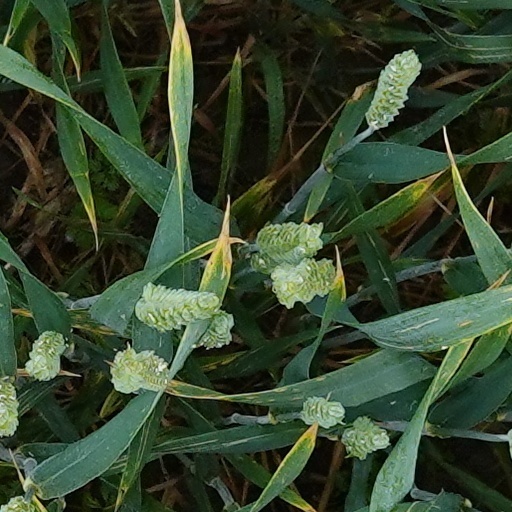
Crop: wheat